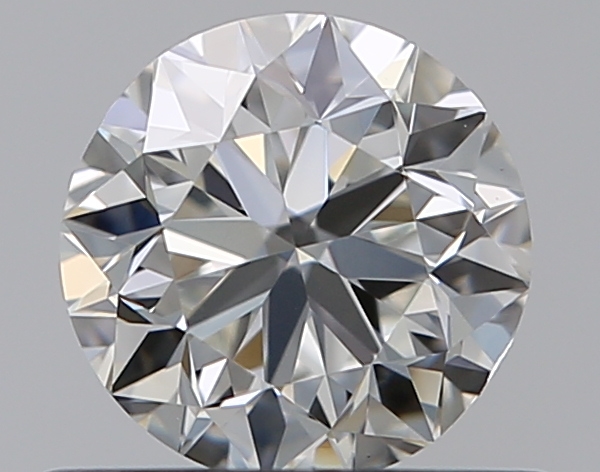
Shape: round
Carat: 0.5
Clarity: VVS2
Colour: I
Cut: VG
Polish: EX
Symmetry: VG
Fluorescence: N
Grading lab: GIA
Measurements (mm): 4.89 x 4.96 x 3.2